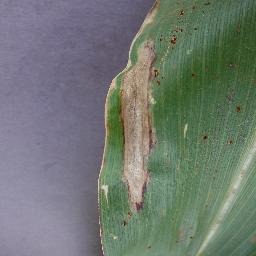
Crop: corn
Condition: (maize)_northern_blight